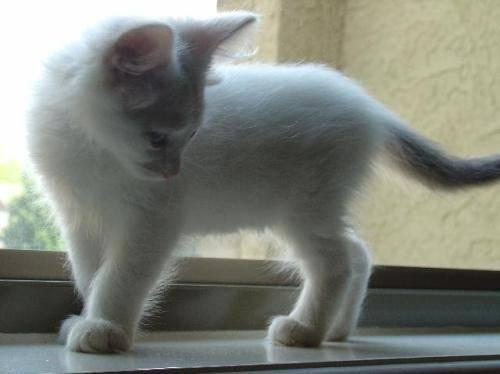
cat